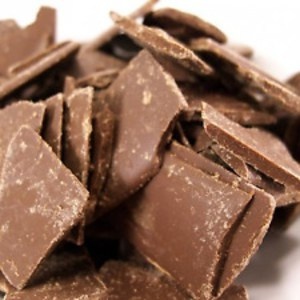
BAKELS  Melting Black Chocolate 500g
Chockex Supreme is a premium quality, non-tempering dark compound chocolate for coating and decorating cakes, biscuits, sponges and other bakery items. Superior melting and handling properties, with an excellent mouthfeel and flavour. Product Name : Bakels Chockex Supreme MB Description : Dark brown coloured pieces of non tempering compound chocolate. Function : Premium quality dark compound chocolate. Ingredient Listing : Sugar, Vegetable fat (vegetable oil, emulsifiers (322 soy, 492)), Cocoa powder (15%), Milk solids, Emulsifier (322 soy), Salt, Natural flavour. Shelf Life & Storage : Best before 12 months from date of manufacture. Store below 25°C in clean, dry conditions and protected from direct sunlight. Allergens : Contains: milk and soy Country of Origin : Made in Australia from local and imported ingredients. GMO Status : Does not require any GM label statement under Standard 1.5.2 of the ANZFA regulations. Halal Status : Halal Approved Kosher Status : Kosher Approved RSPO Certified Rainforest Alliance Cocoa Certified
Brand: Top Party Supplies
Category: Food, Beverages & Tobacco > Food Items > Cooking & Baking Ingredients > Baking Chocolate